Majorian

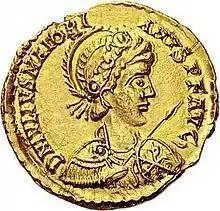
"Solidus" of Majorian, marked:

Majorian (7 August 461) was Western Roman emperor from 457 to 461. A prominent commander in the Western military, Majorian deposed Avitus in 457 with the aid of his ally Ricimer at the Battle of Placentia. Possessing little more than Italy and Dalmatia, as well as some territory in Hispania and northern Gaul, Majorian campaigned vigorously for three years against the Empire's enemies. In 461, he was murdered at Dertona in a conspiracy, and his successors until the fall of the Empire in 476 were puppets either of barbarian generals or the Eastern Roman court.